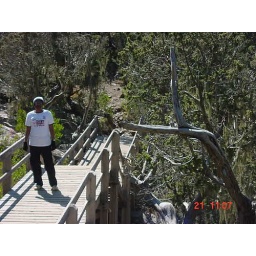
adil hizri on a wooden bridge in abha